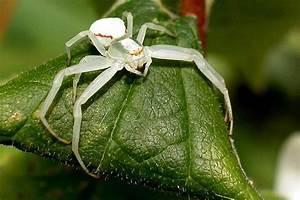
spider